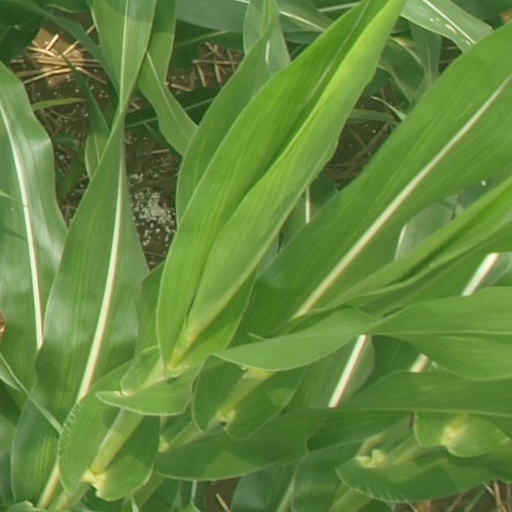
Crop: maize; corn